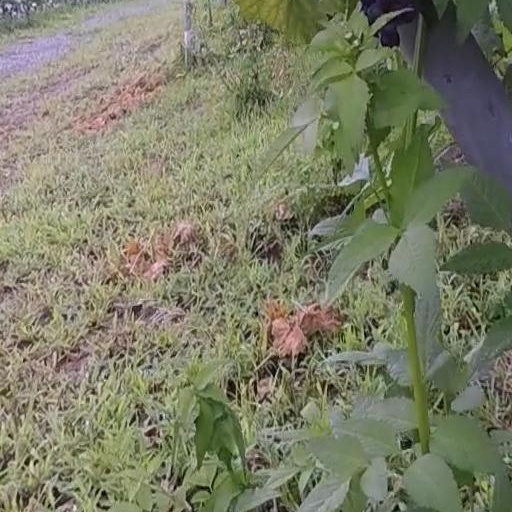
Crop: grape